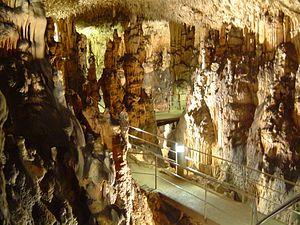
Rudine est une localité de Croatie située sur l'île de Krk et dans la municipalité de Dobrinj, comitat de Primorje-Gorski Kotar. En 2001, la localité comptait 5 habitants.
Biserujka est une grotte touristique située à côté de la localité de Rudine sur l'île de Krk dans la municipalité de Dobrinj, comitat de Primorje-Gorski Kotar en Croatie.
Krk est une île croate dans le nord de la mer Adriatique. Son nom se prononce en serbo-croate : [kr̩̂k]. Elle est située dans la baie de Kvarner et fait partie du comitat de Primorje-Gorski Kotar.